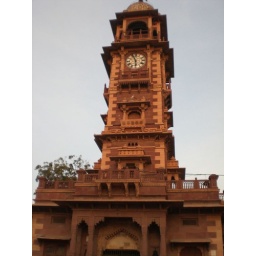
Reminded me of the clock tower in Brighton. Jodpur, Rajistan